Mădălin Lemnaru

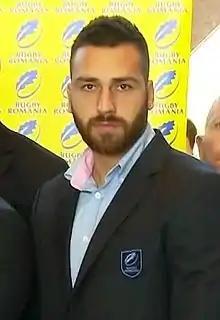
Mădălin Lemnaru during a press conference before departing for 2015 Rugby World Cup

Mădălin Vlad Lemnaru (born 26 March 1989) is a Romanian rugby union player. He plays in the wing and occasionally fullback position for amateur SuperLiga club Timişoara and București based European Challenge Cup side the Wolves. Dumitru also plays for Romania's national team the Oaks.